List of Bureau of Land Management Herd Management Areas

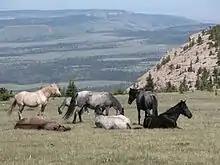
Horses on the Pryor Mountains Wild Horse Range in Montana

The BLM distinguishes between "herd areas" (HA) where feral horse and burro herds existed at the time of the passage of the Wild and Free-Roaming Horses and Burros Act of 1971, and "Herd Management Areas" (HMA) where the land is currently managed for the benefit of horses and burros, though "as a component" of public lands, part of multiple use management, and thus not exclusively as equine habitat. When the 1971 Act was passed, the BLM assessed herd areas to determine which places could become HMAs based on whether they had adequate food, water, cover, and space to "sustain healthy and diverse wild horse and burro populations over the long-term". Some herd areas still contain feral horses or burros but for a number of reasons—including size of herd, habitat, and land ownership—they are not currently managed for equines by the BLM. Additional wild, free-roaming horses and burros are found on Wild Horse and Burro Territories in six states under the auspices of the United States Forest Service (USFS) and are also protected by the Act. Some of the USFS territories are managed in cooperation with the BLM. The USFS has about 50 Wild Horse and Burro Territories. There are also some protected free-roaming equine populations found on lands governed by the National Park Service (NPS).